One Night Only (band)

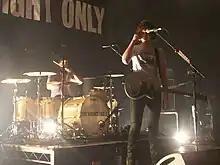
One Night Only in 2008

One Night Only are a British indie rock band from Helmsley, North Yorkshire, formed in 2003.